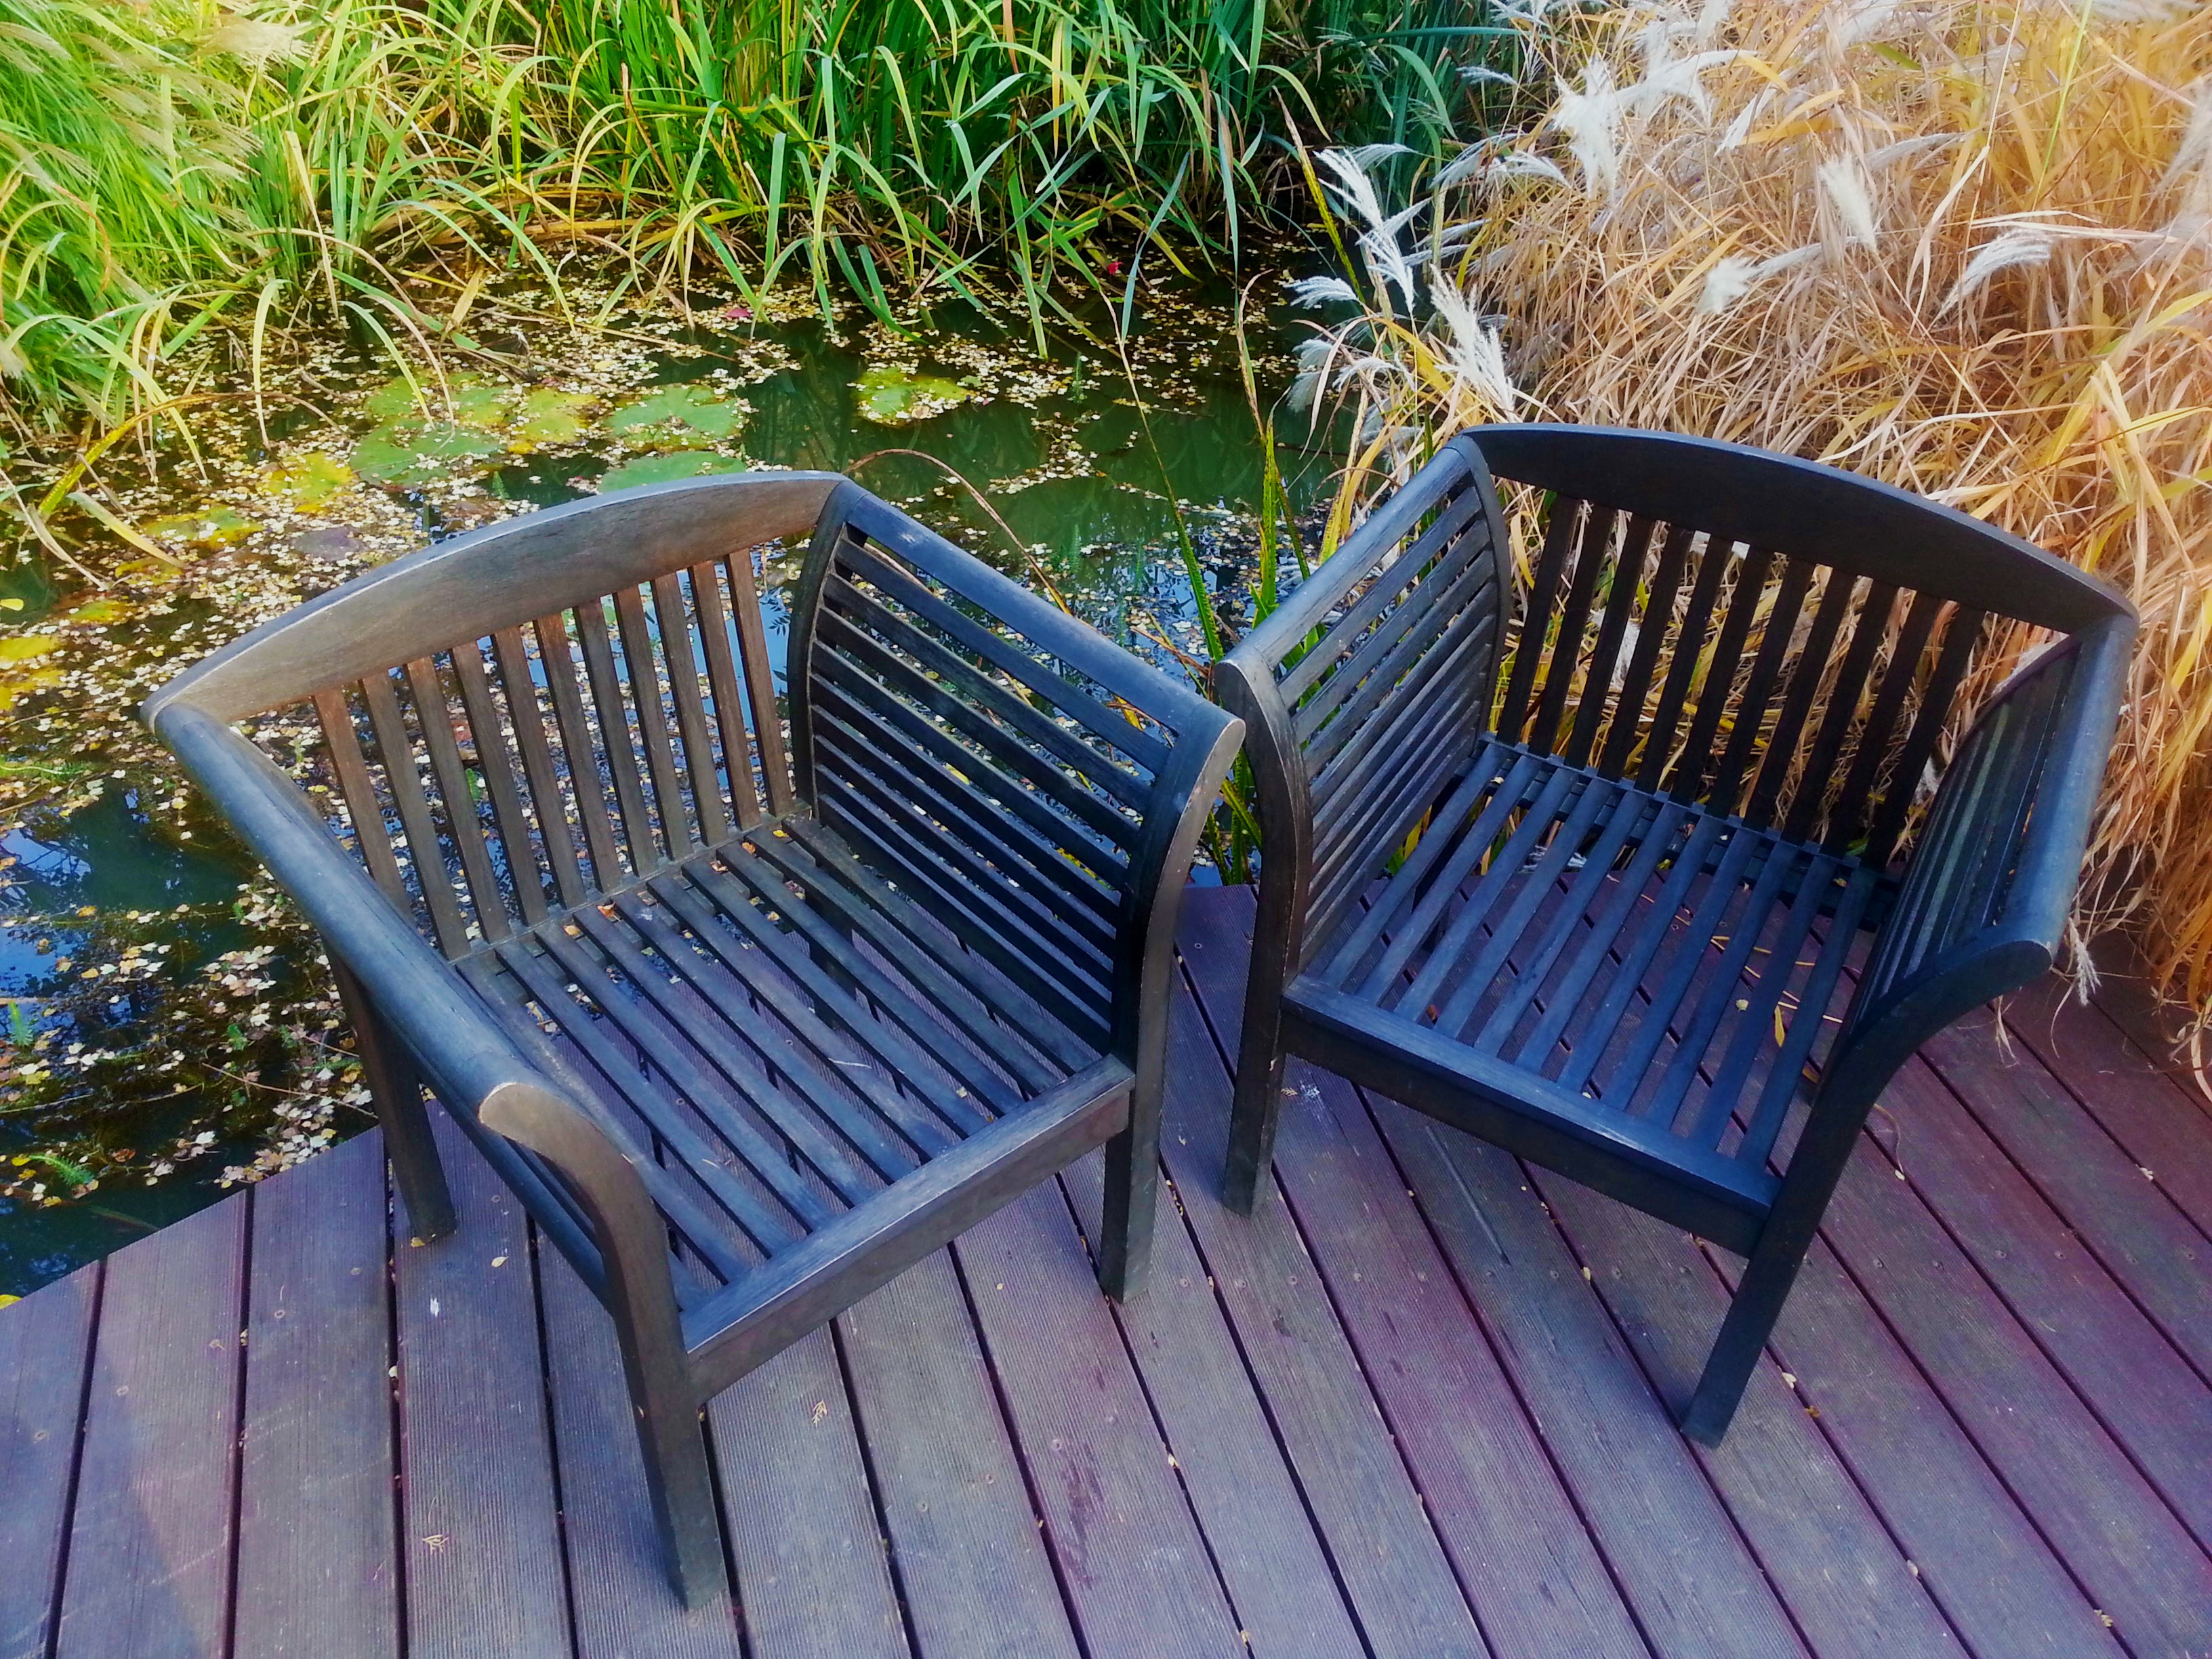
chair, relax, backyard, rest, furniture, wicker, relaxation, layout, outdoor structure